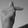
ASL letter: T